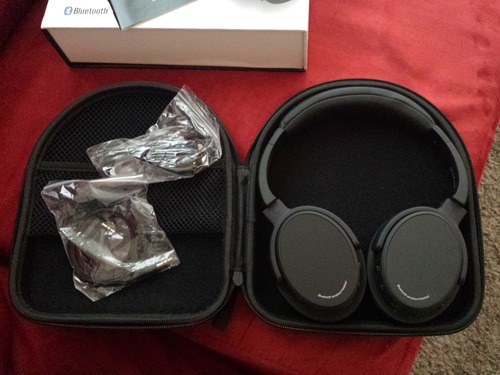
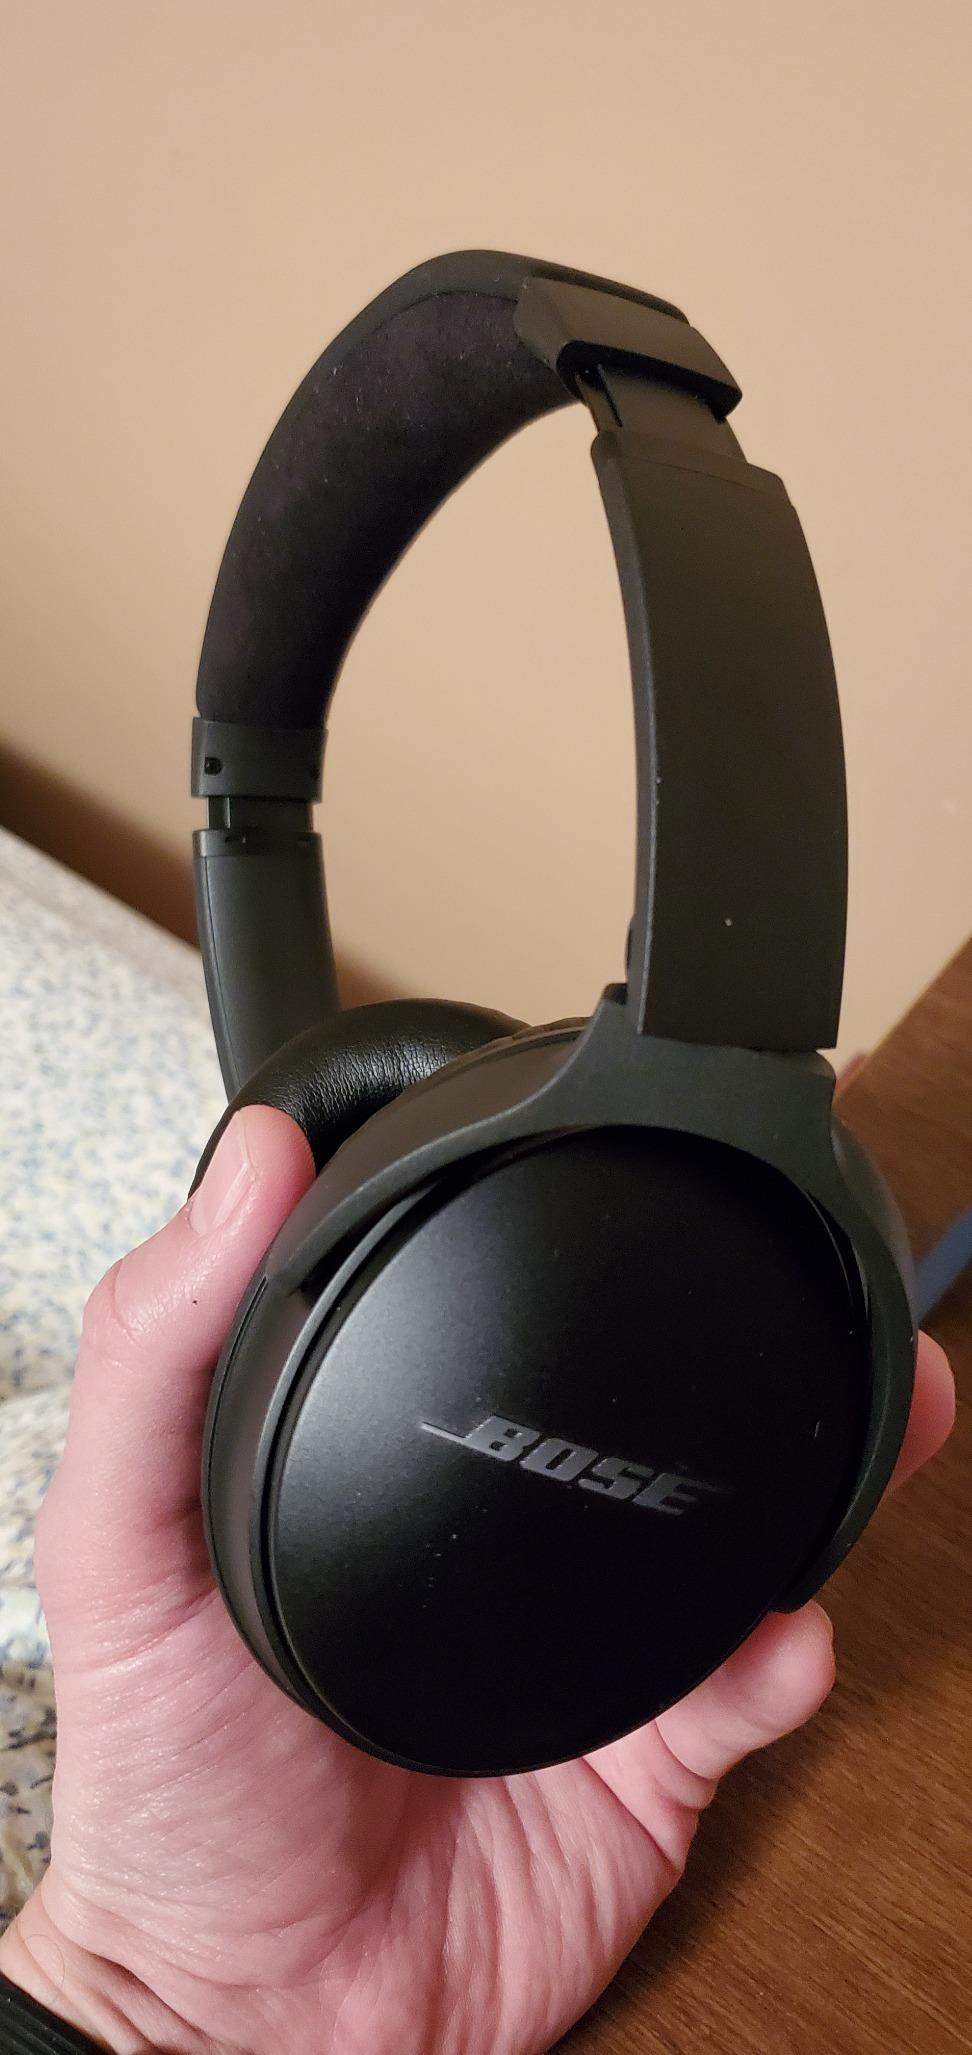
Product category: headphones
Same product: no